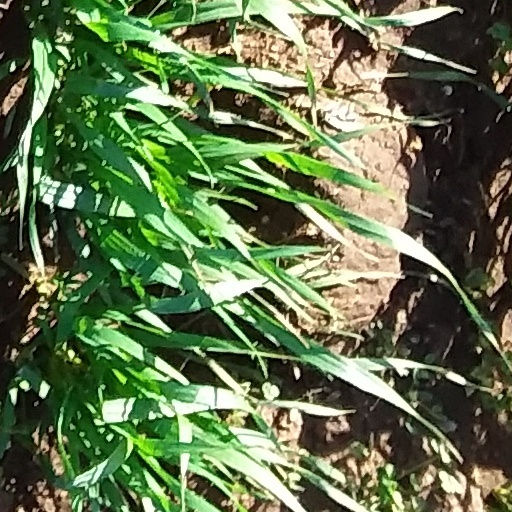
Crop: wheat